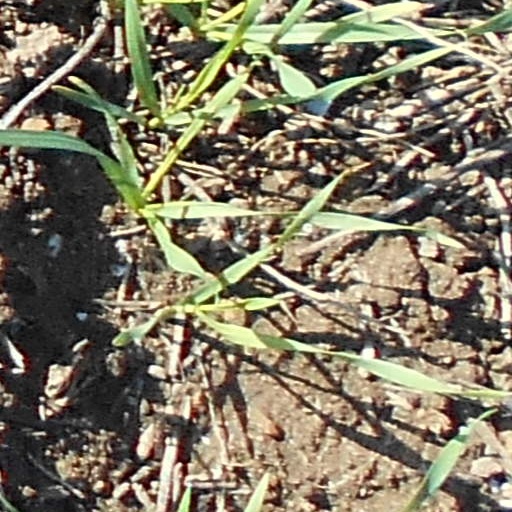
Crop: wheat